Jennifer 8

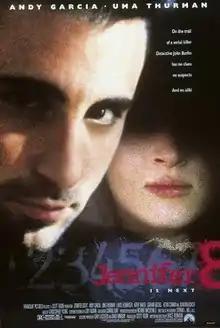
Theatrical release poster

Jennifer 8 is a 1992 American neo-noir thriller film written and directed by Bruce Robinson and starring Andy García, Uma Thurman, Lance Henriksen, Kathy Baker, and John Malkovich. Its plot focuses on a police detective investigating the murder of an unidentified young woman in a small Northern California town.